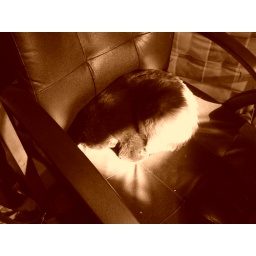
Freya sitting on the leather chair in the sun